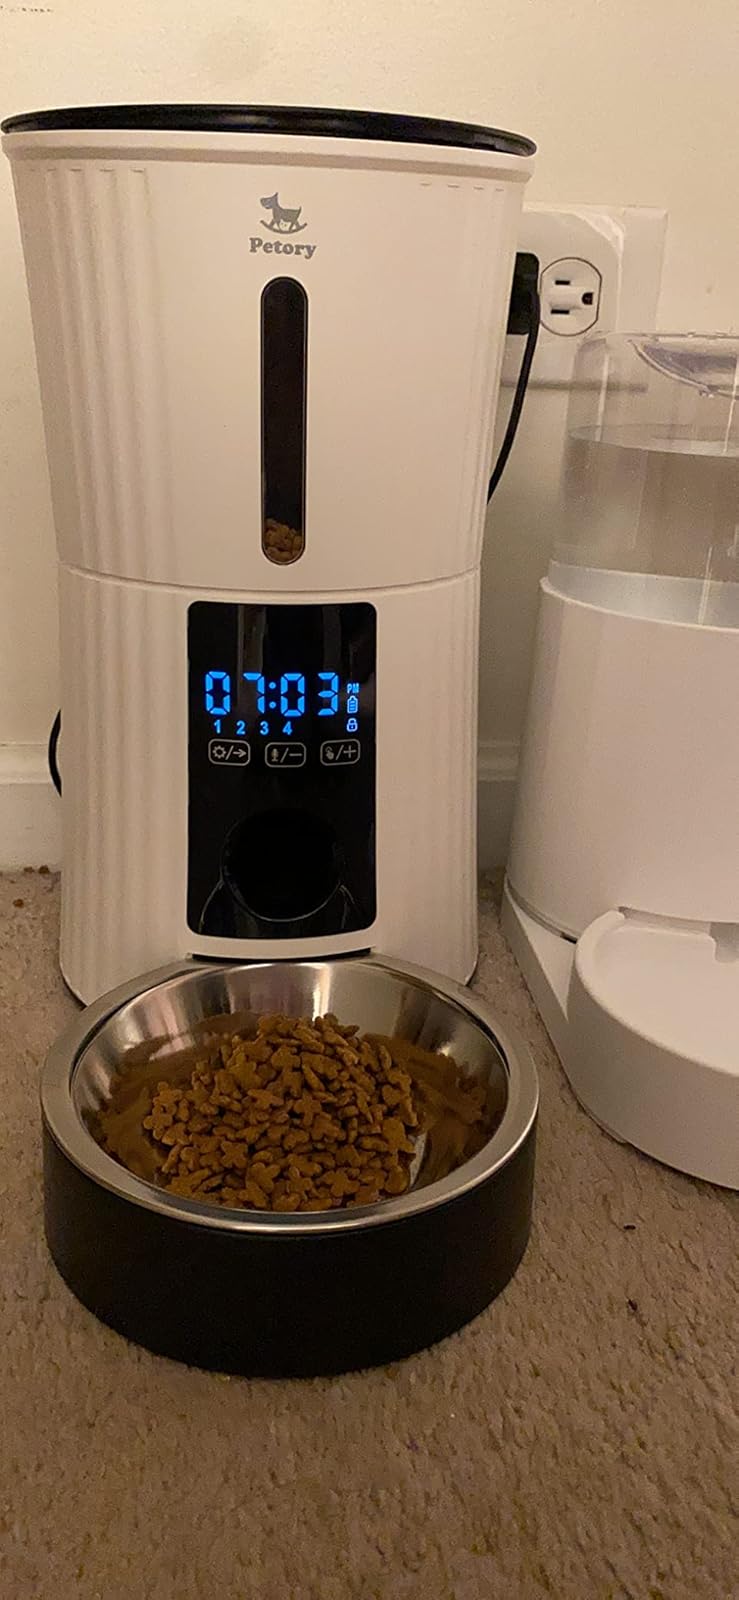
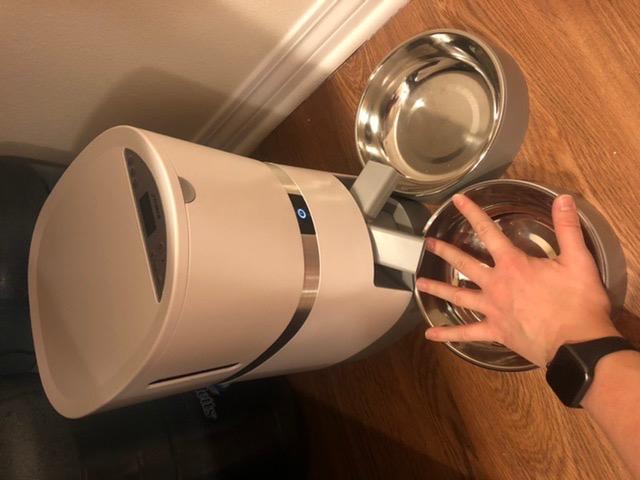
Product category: items_feeder
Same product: no